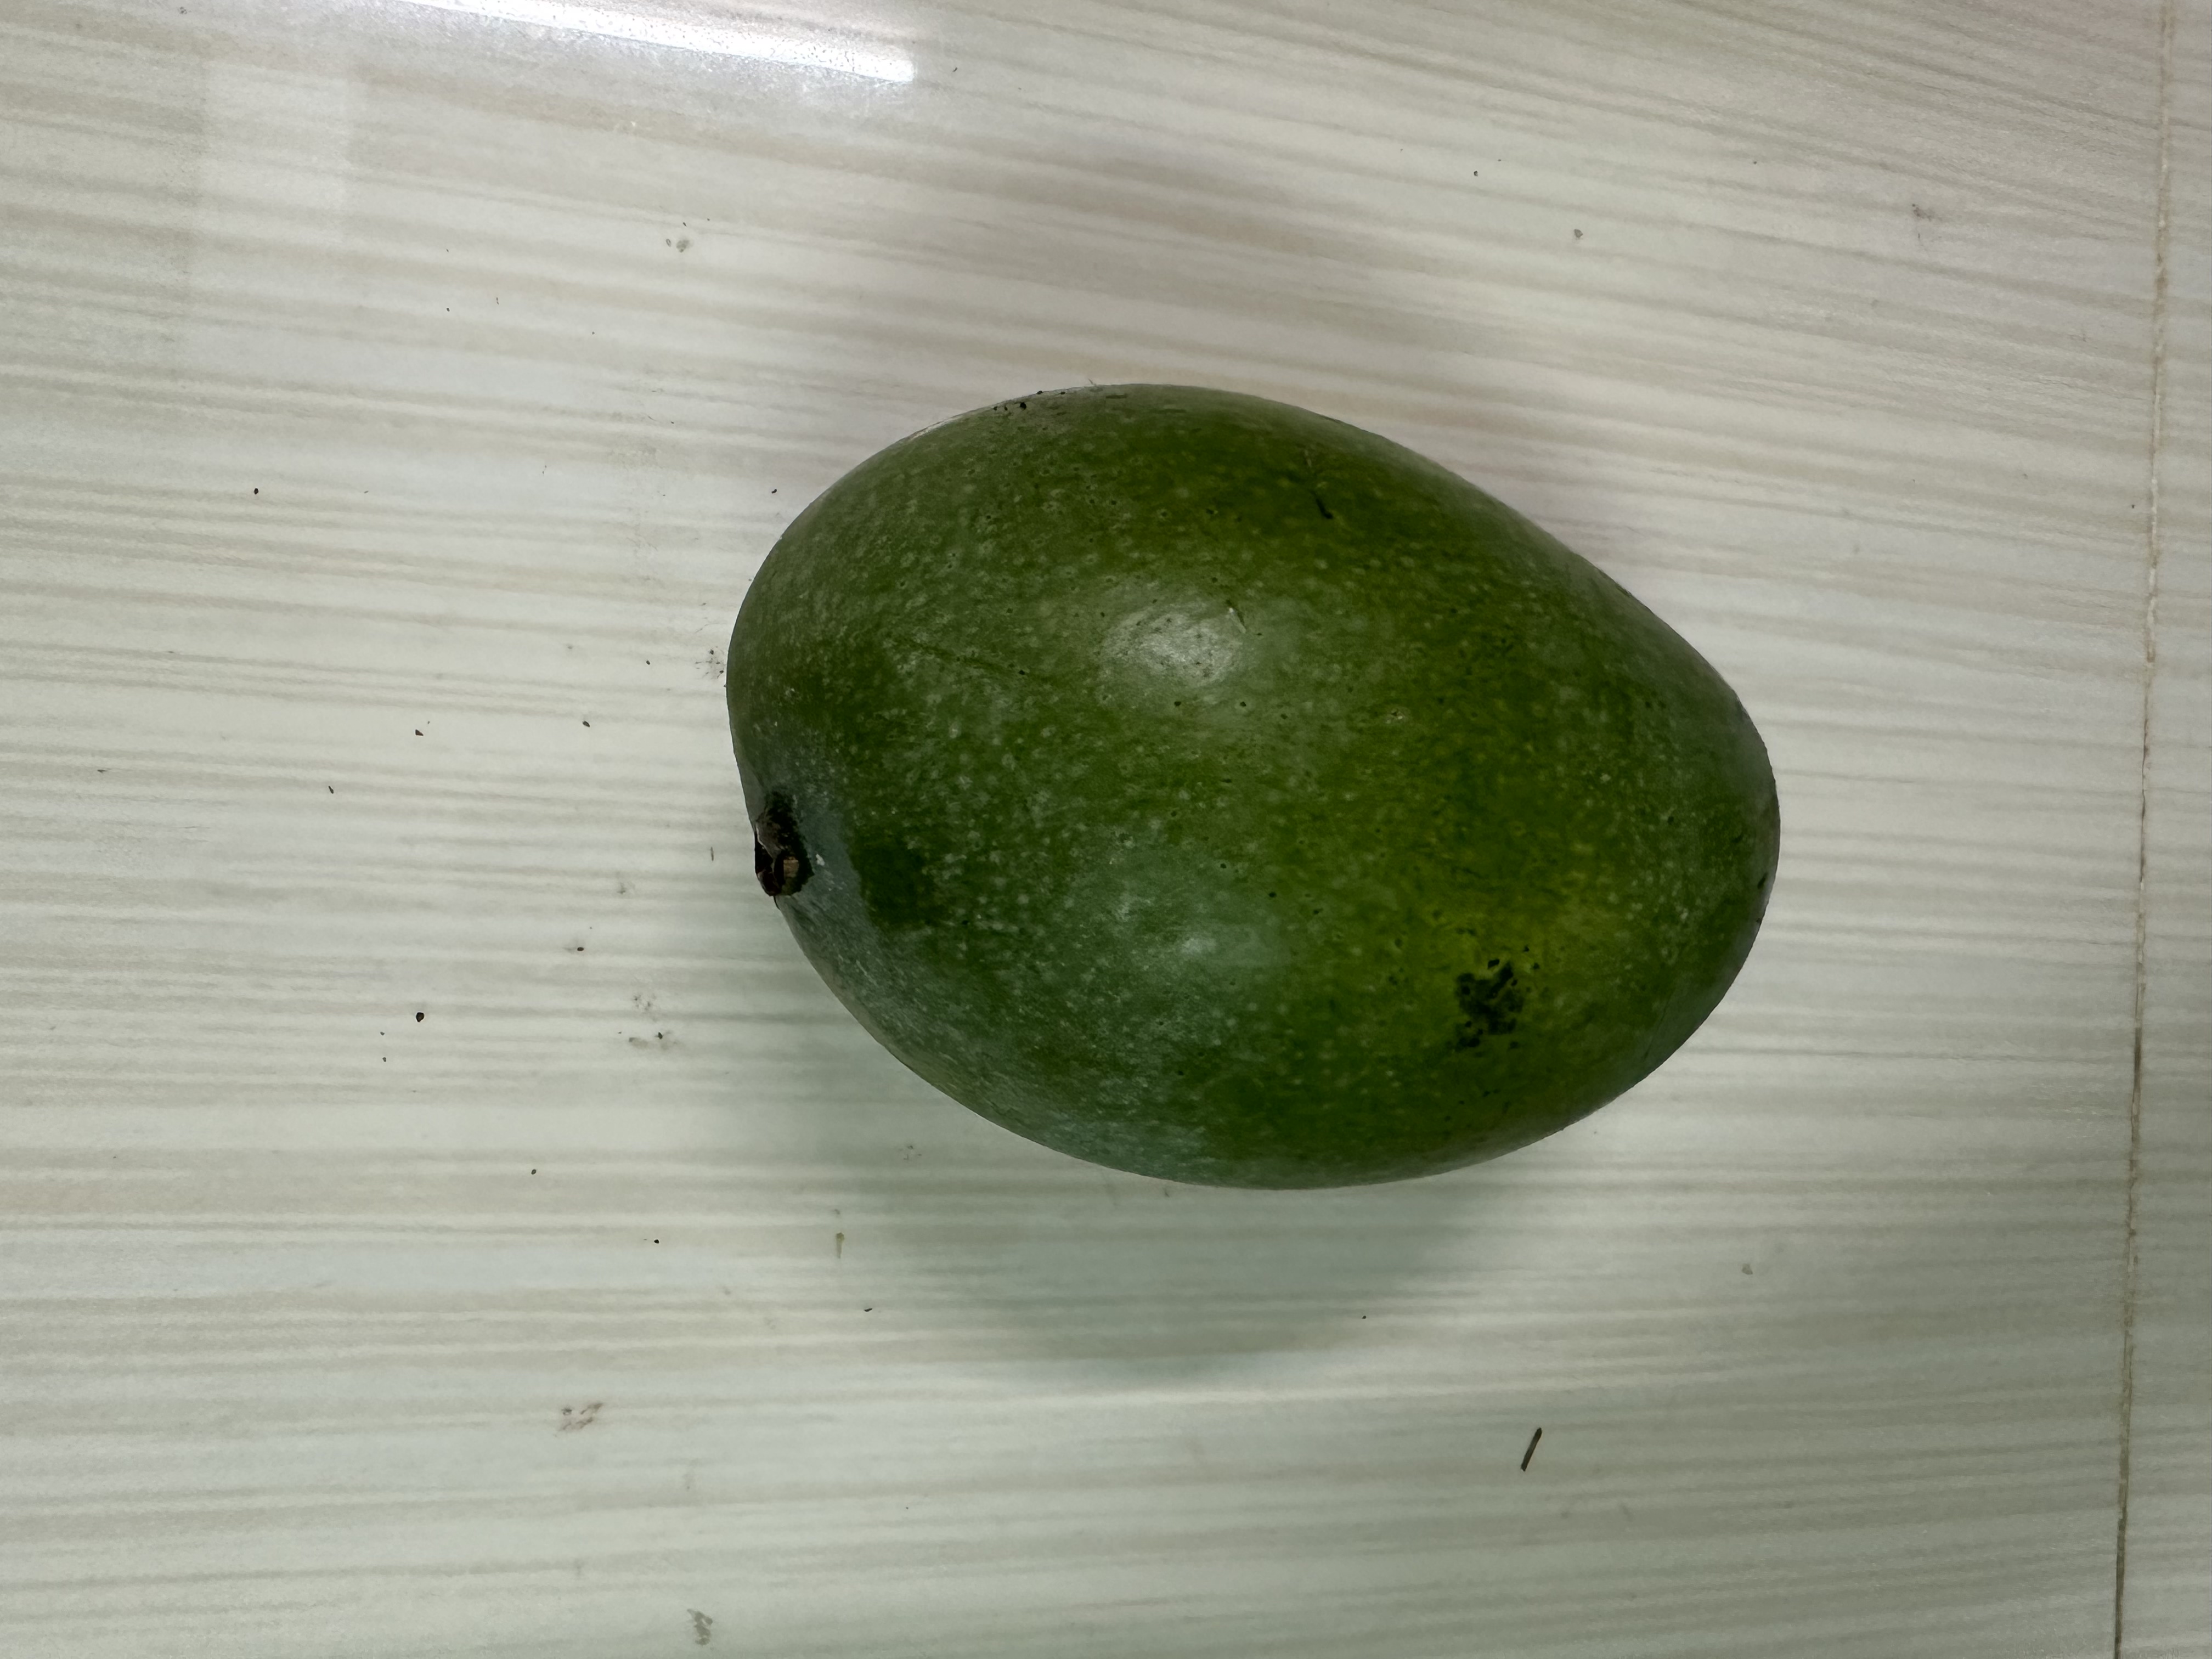
Mango variety: Amrapali